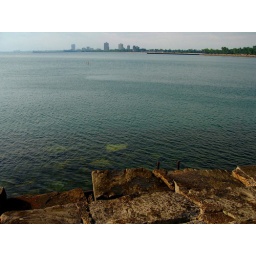
Perfect swimming conditions! Water surface nice and flat, water temp around 70F, air temp about the same.